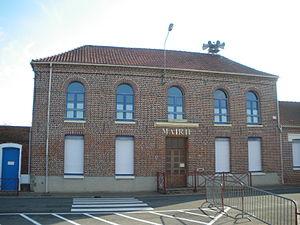
Vue de la mairie d'Hesdigneul-lès-Béthune.
Hesdigneul-lès-Béthune est une commune française située dans le département du Pas-de-Calais en région Hauts-de-France.